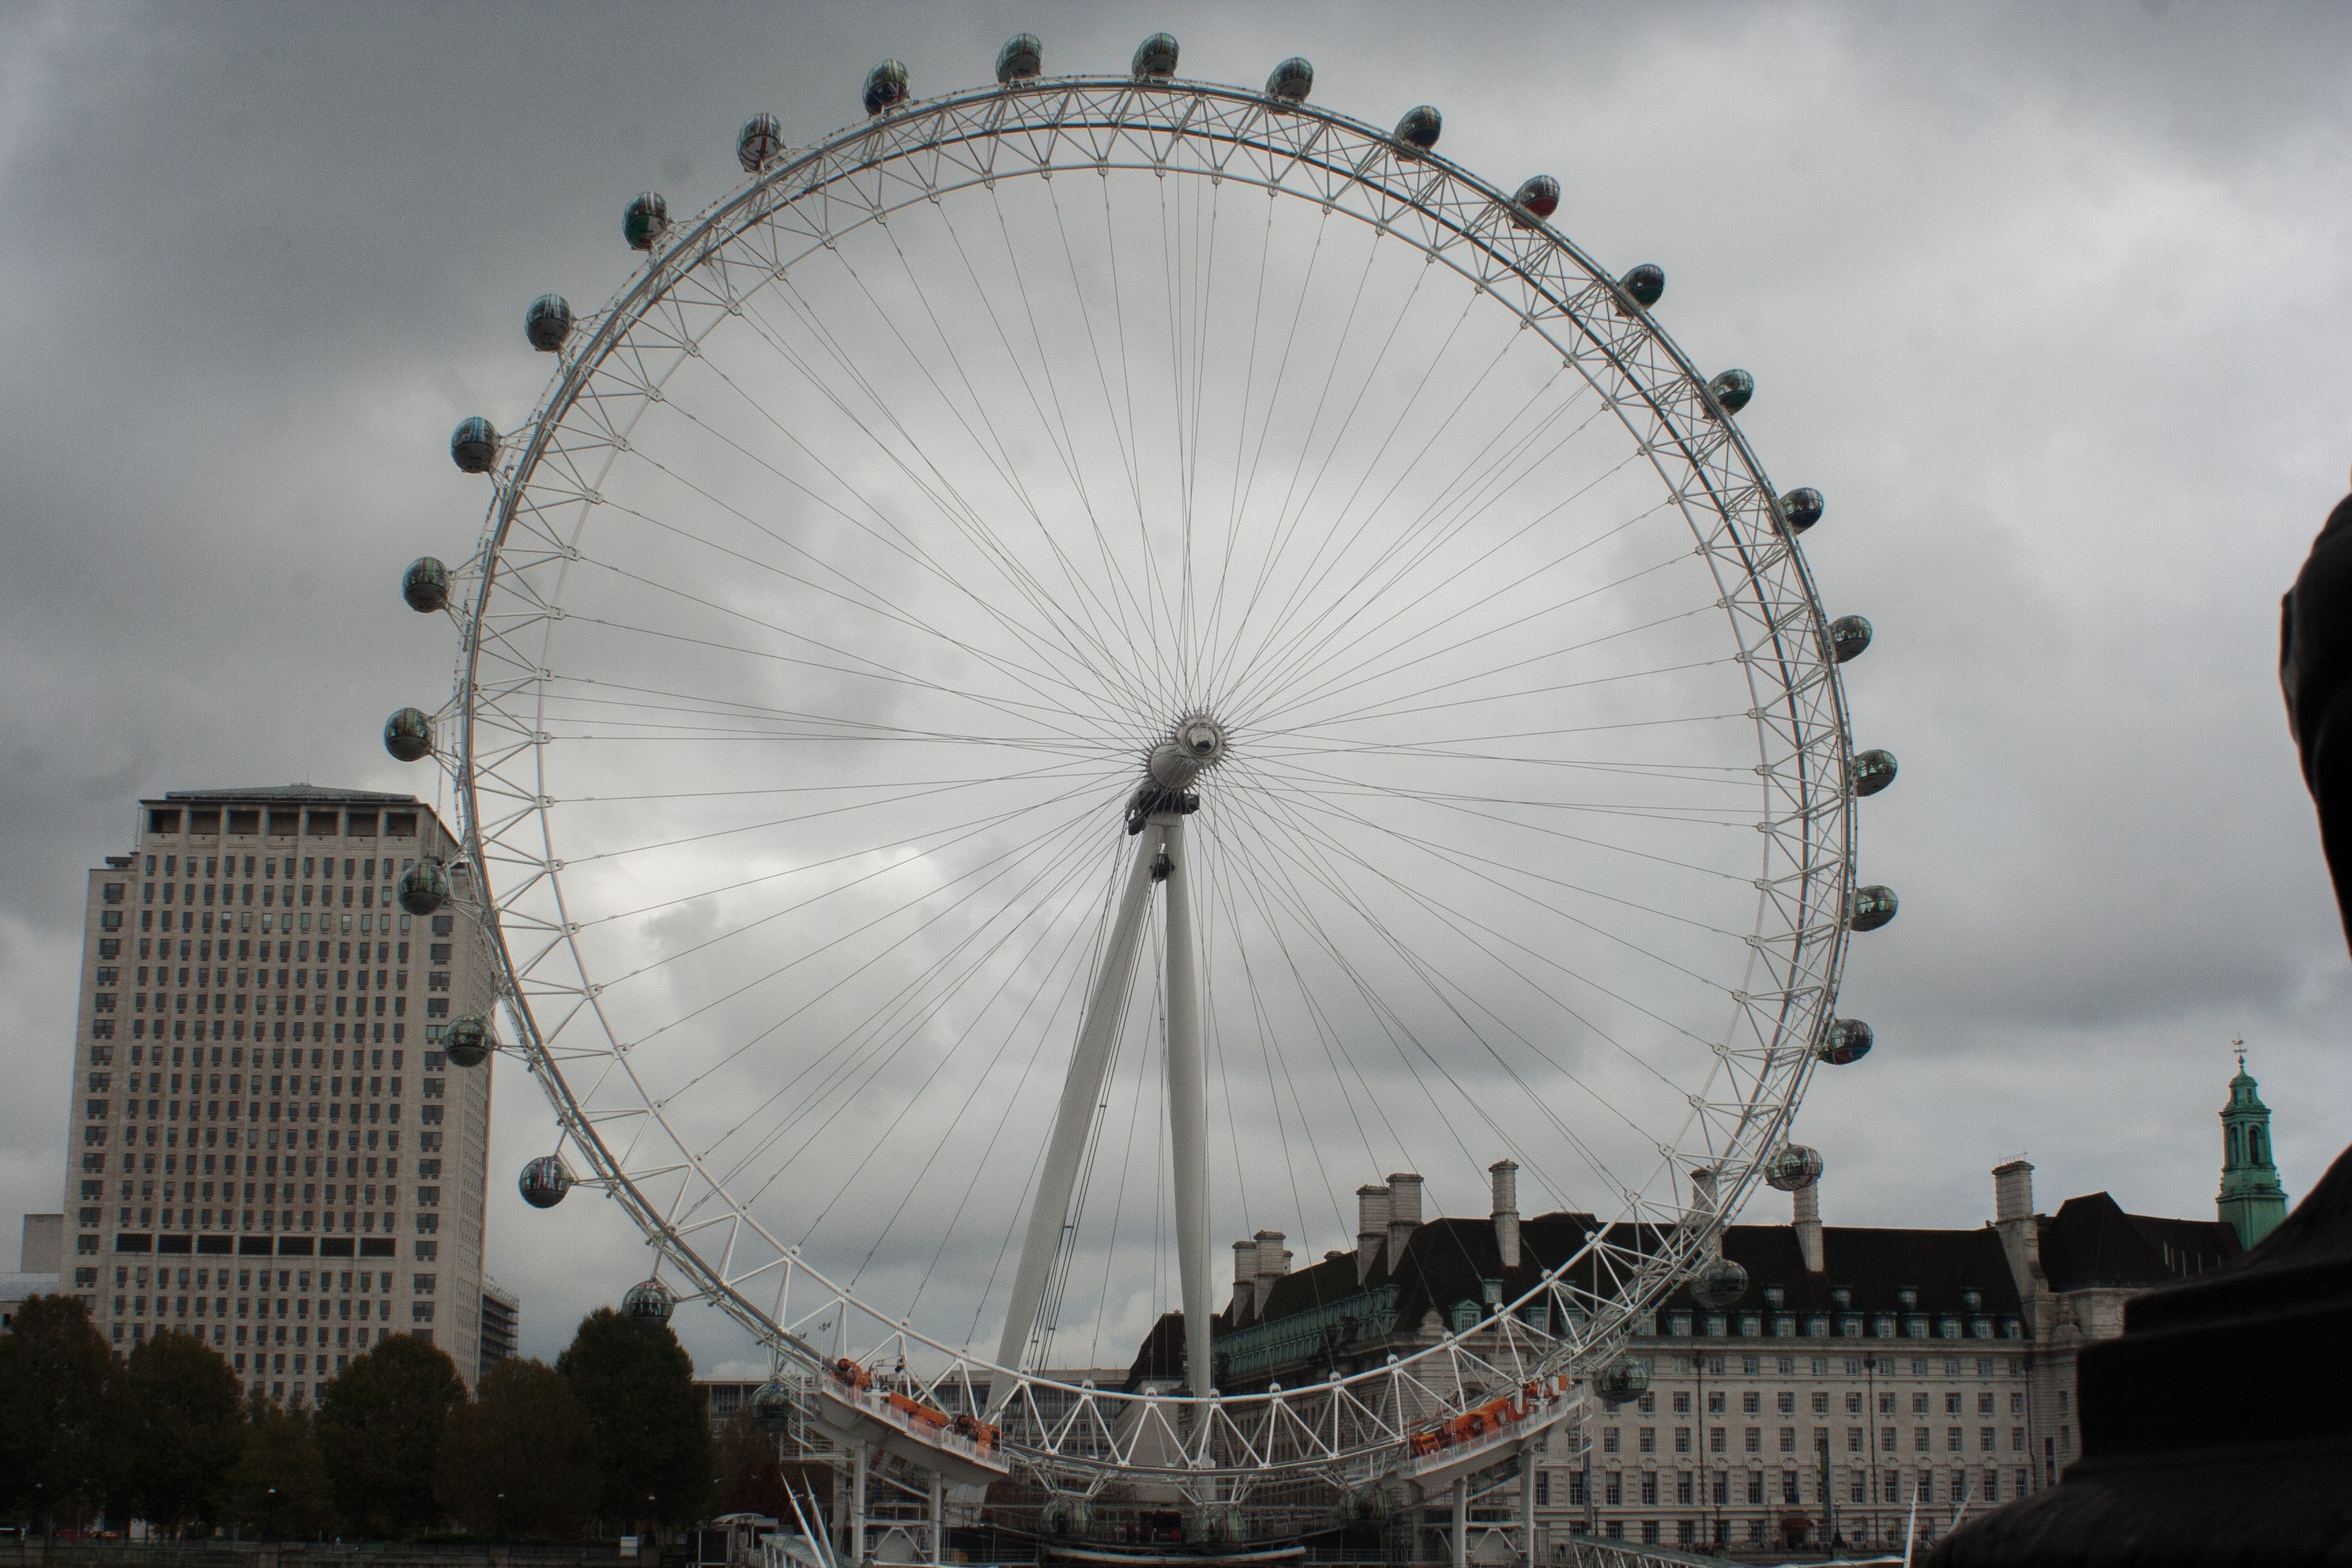
structure, recreation, ferris wheel, tourist attraction, outdoor recreation, geographical feature, sport venue